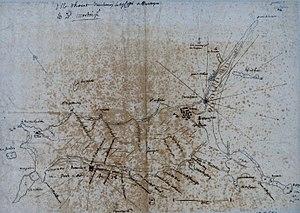
Carte de l'île d'Houat au XVIIème siècle (dessin de B. Martin)
Île-d'Houat [ildwat] est une commune française du département du Morbihan, en région Bretagne. Elle est essentiellement constituée de l'île d'Houat.